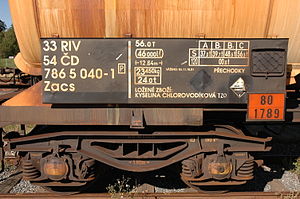
Bogie
Bogie type Y 25 under en godsvogn
En bogie, eller boogie, er en mindre drejelig vogn, der er anbragt under vognkassen på et større køretøj, for bl.a. at gøre det lettere at køre gennem kurver.